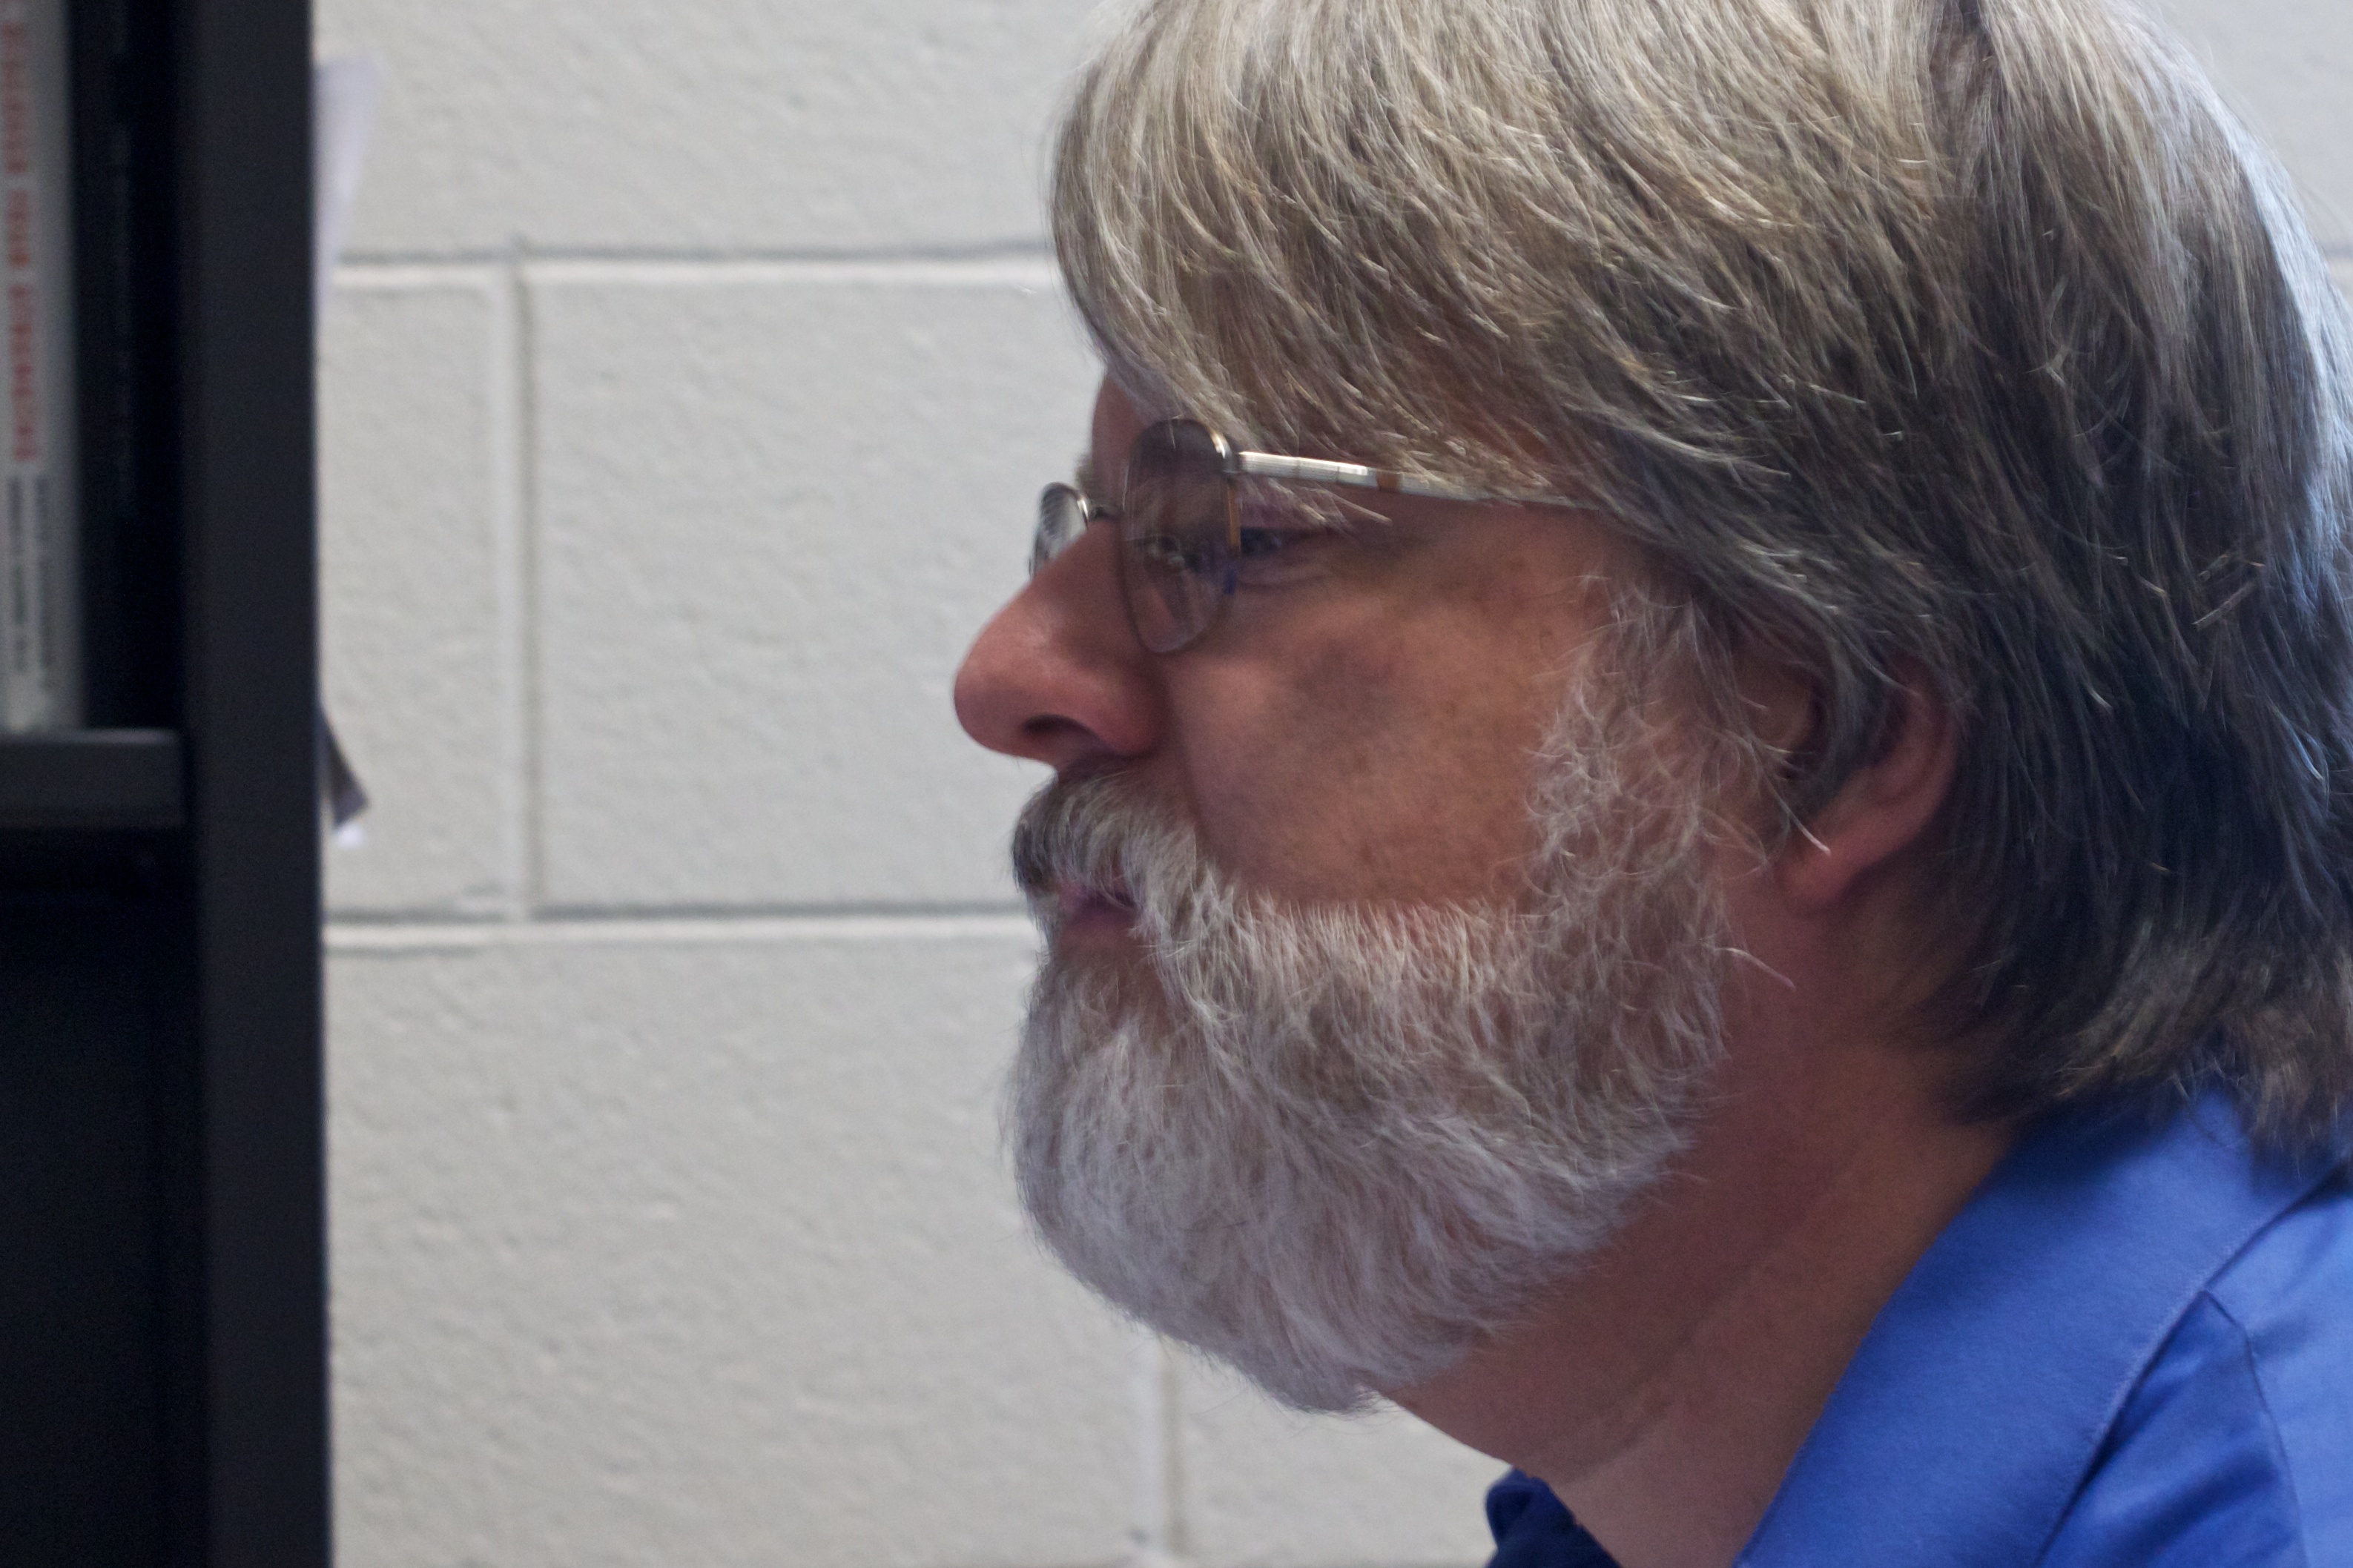
man, person, hair, hairstyle, beard, face, nose, glasses, head, odyssey, facial hair